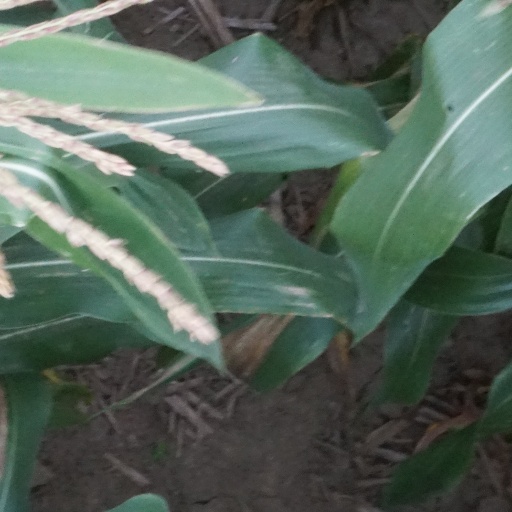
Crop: maize; corn